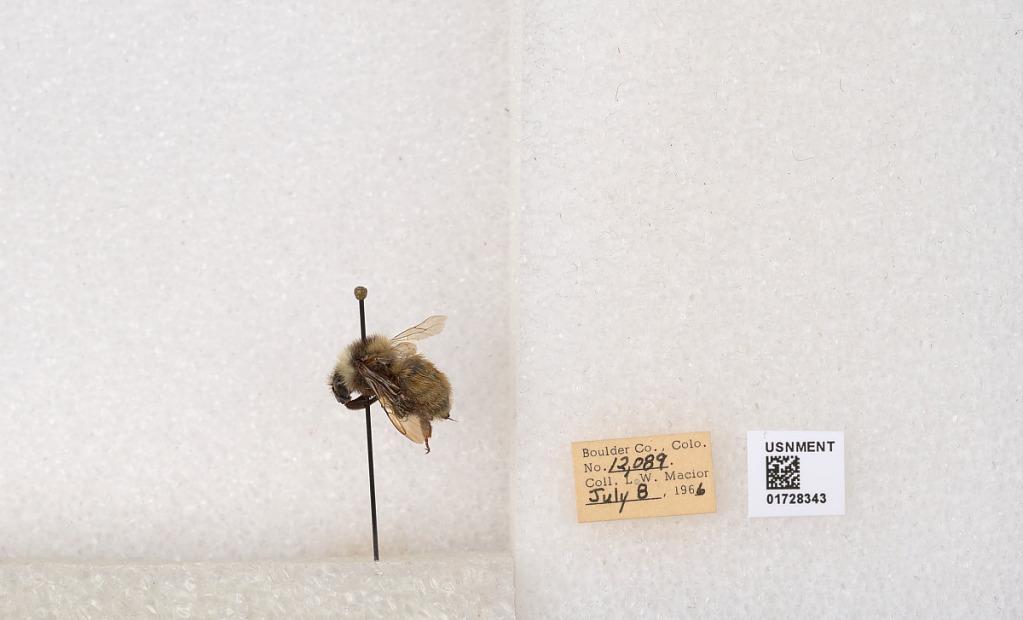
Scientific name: Bombus appositus Cresson
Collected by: L. Macior
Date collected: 1966-7-8
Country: United States
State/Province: Colorado
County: Boulder
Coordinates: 40.0925, -105.358